Masoud Lavasani

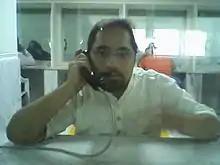
Lavasani in Evin prison in 2010

Masoud Lavasani, (born 1979) is an Iranian journalist and blogger. Lavasani was the culture editor of the newspaper "Aftab Yazd" in Tehran and has also worked for "Shargh", "Hamshahri" and "Etemad" as well as the Mehr News Agency.